DEPDC7

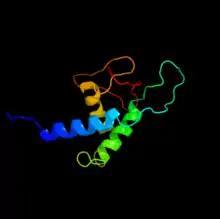
Protein structure

The protein is 511 amino acids long and has a molecular weight of 58310. DEPDC7 could have a role in tumor suppression. Overexpression inhibits the proliferation of hepatoma cells blocks the cell cycle transition from the G0/G1 to S phase, and inhibits the migration and invasion of hematoma cells. DEPDC7 could potentially regulate neural development and physiology and could participate in epigenetic processes of striatal neurons. Genomic rearrangement within 11p12 and 11p14 were associated with WAGR syndrome.